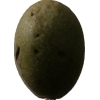
Label: nut